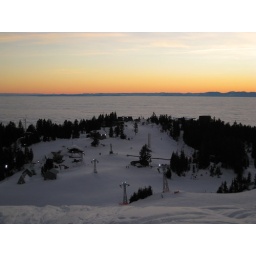
With clouds in the background covering Vancouver. Vancouver Island are the mountains in the distance.